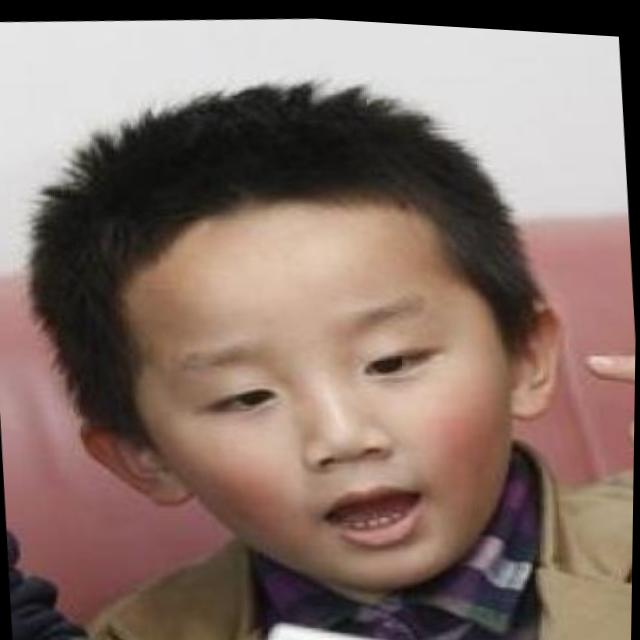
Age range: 0-12